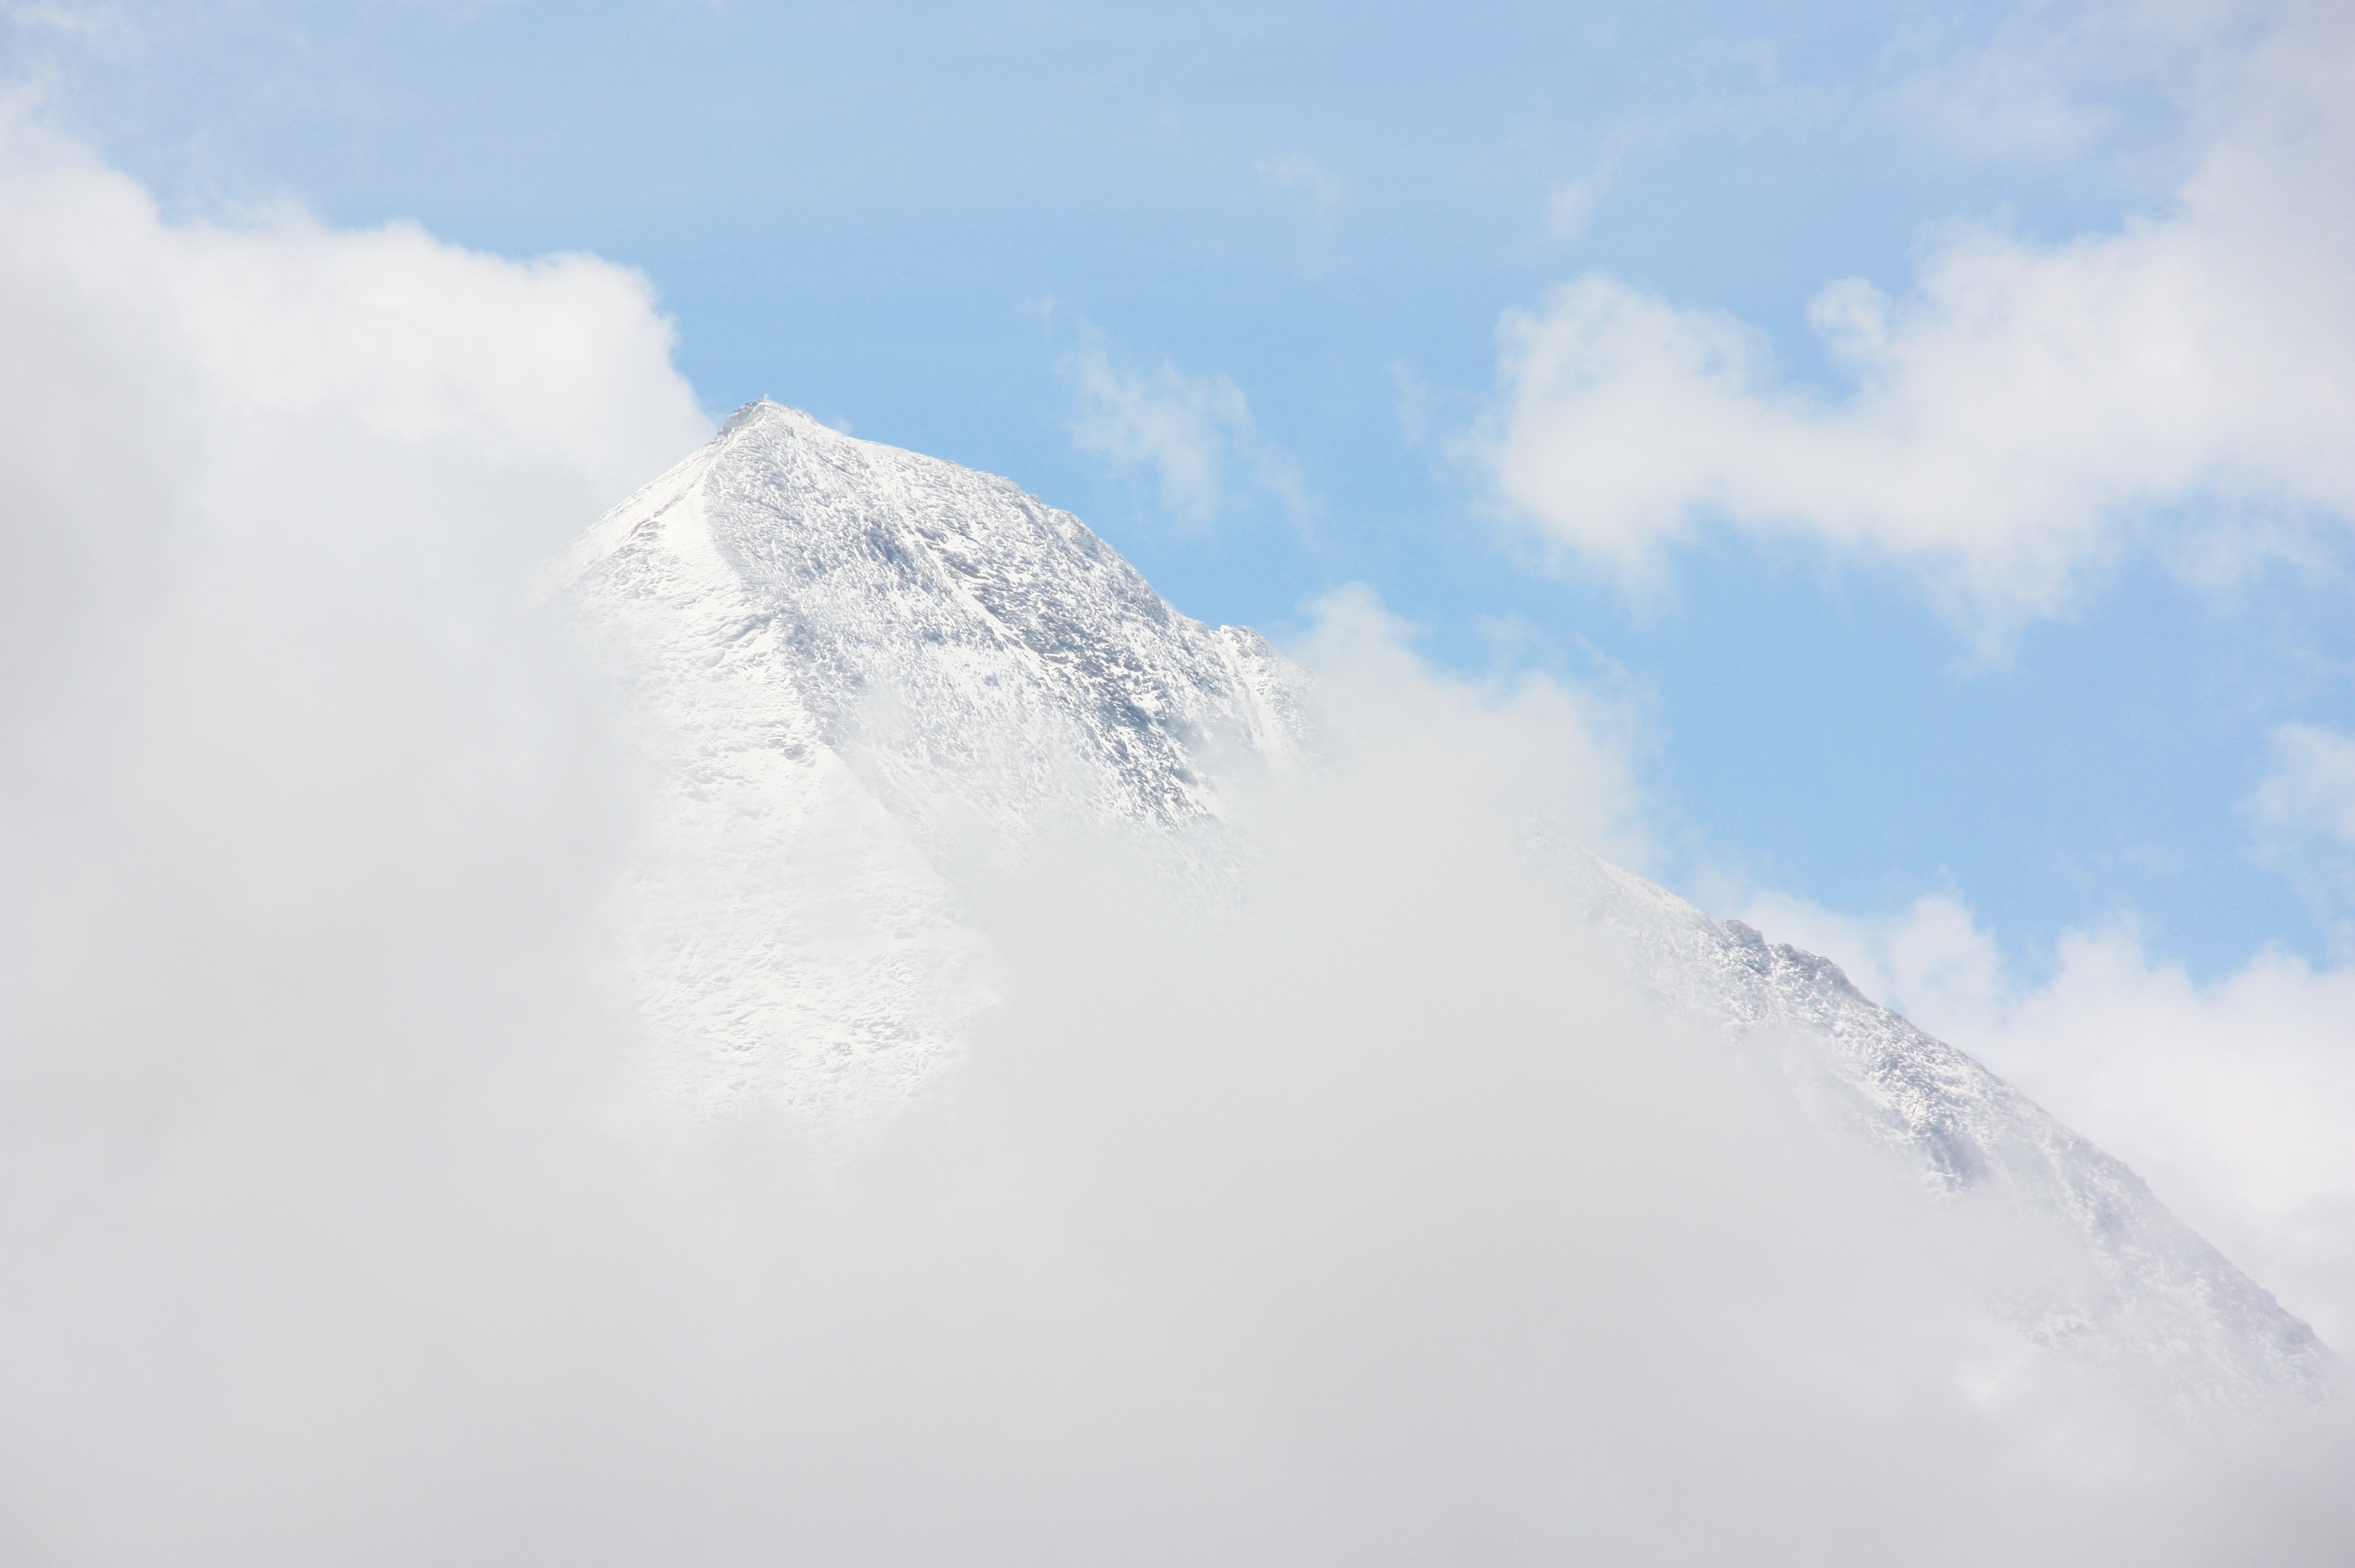
nature, mountain, snow, winter, cloud, sky, mountain range, weather, ridge, summit, mountaineering, clouds, alps, landform, atmospheric phenomenon, atmosphere of earth, mountainous landforms, geological phenomenon